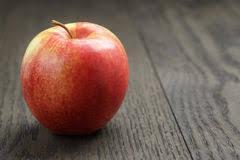
Label: apples